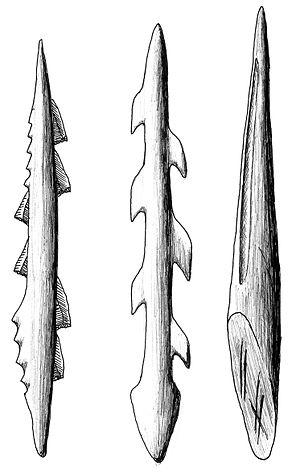
Pointes de projectil magdaléniennes: harpon compposite de bois de cervide avec l'armature faite de pieces microlithiques
Le Parc archéologique Asnapio est situé en France, à Villeneuve-d'Ascq. Il propose des reconstitutions d'habitats du Paléolithique supérieur au Moyen Âge. Le parc s'inspire de fouilles du Nord de la France et sert de champ d'expérimentation archéologique. Au cœur de la ville nouvelle de Villeneuve-d'Ascq, le parc jouxte le parc du Héron et doit son nom au bourg d'Annappes sous sa forme carolingienne.